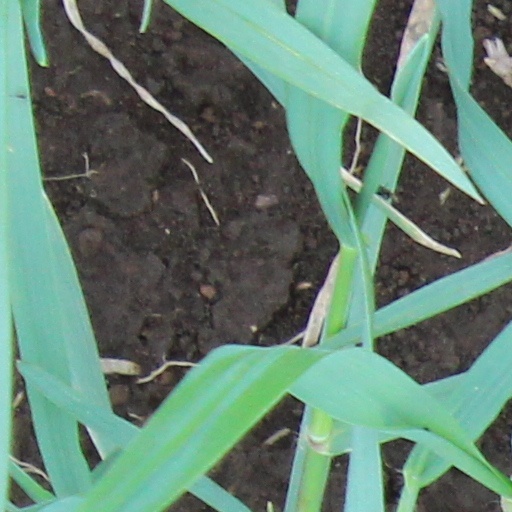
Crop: wheat